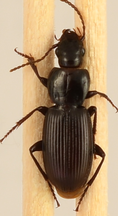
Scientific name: Calathus advena
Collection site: Rocky Mountains NEON (RMNP), plot RMNP_007